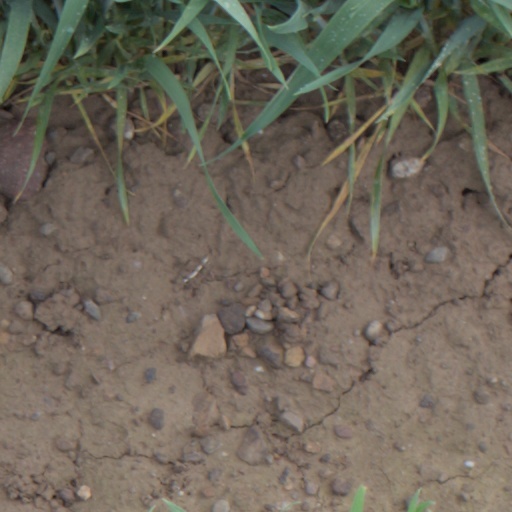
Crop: wheat